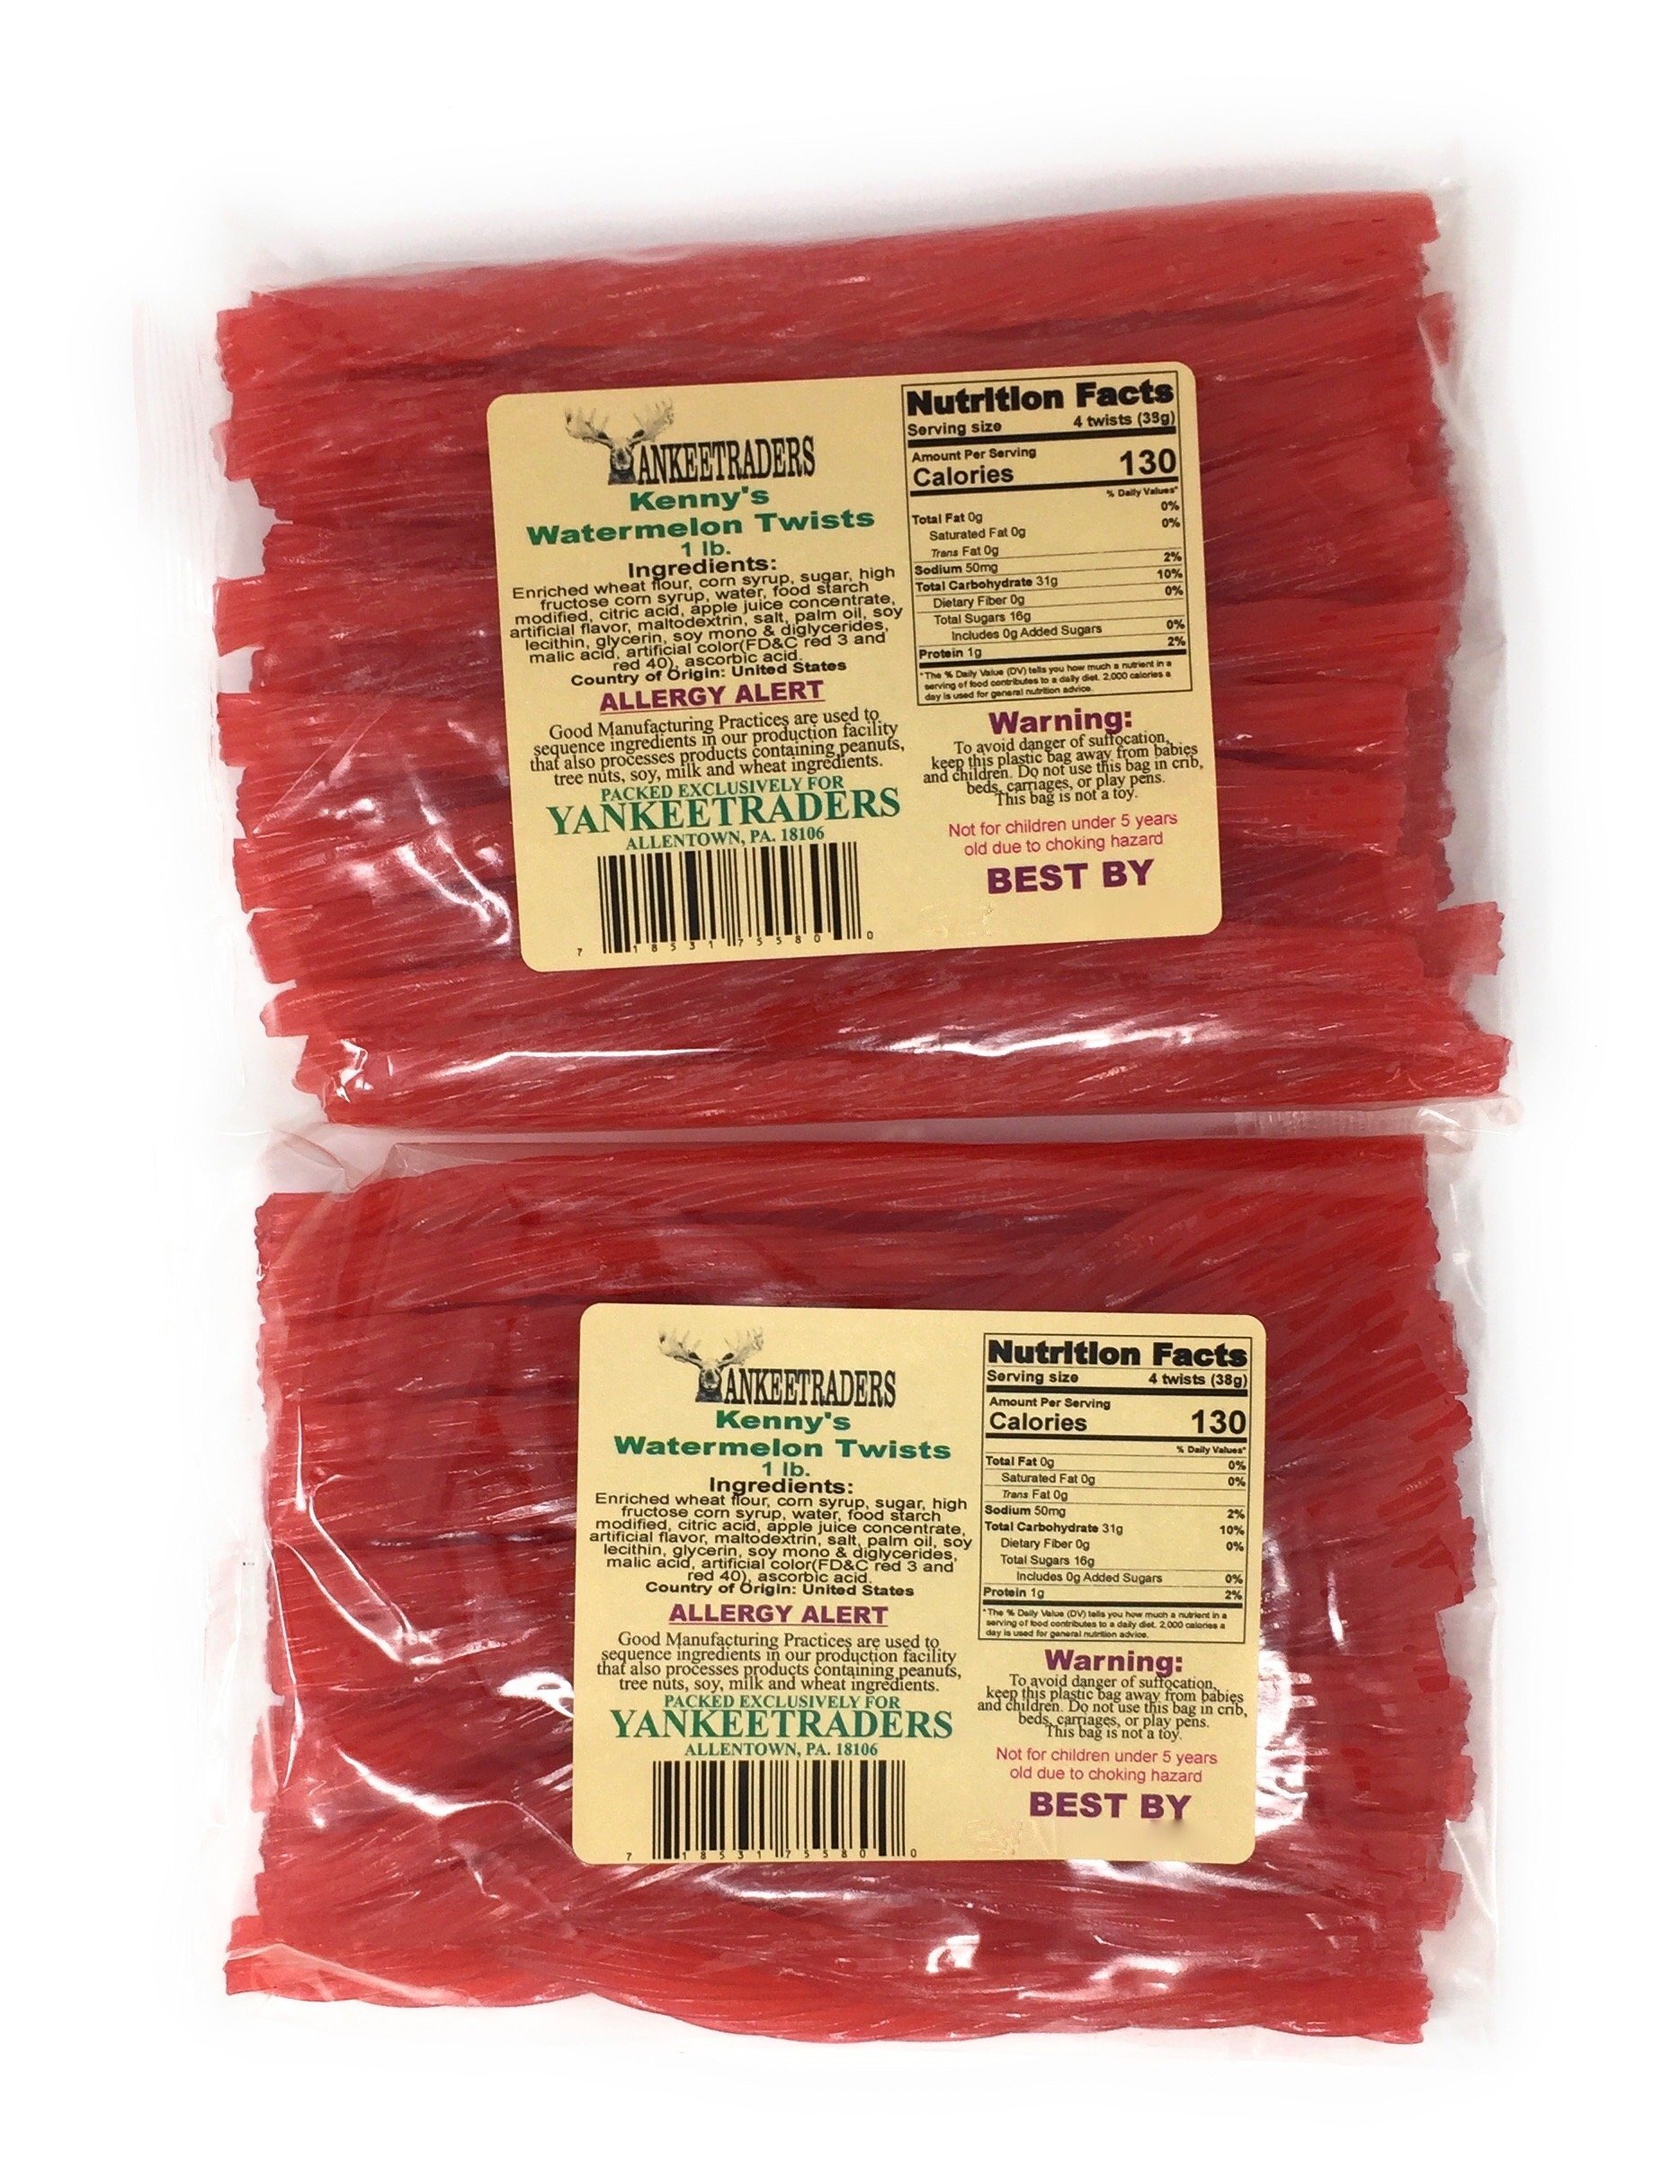
Item Name: Kenny's Watermelon Twist Licorice 2 Lbs
Bullet Point: 2 Lbs of Watermelon Licorice
Product Description: 2 Lbs of Watermelon Licorice
Value: 32.0
Unit: Ounce

Price: 21.95